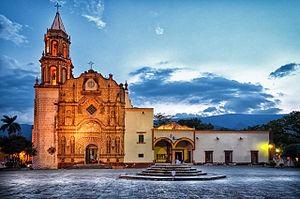
Jalpan de Serra est une ville de la municipalité de même nom située dans le nord de l'État de Querétaro, au Mexique.